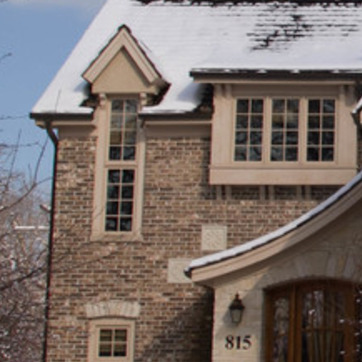
Material: brick